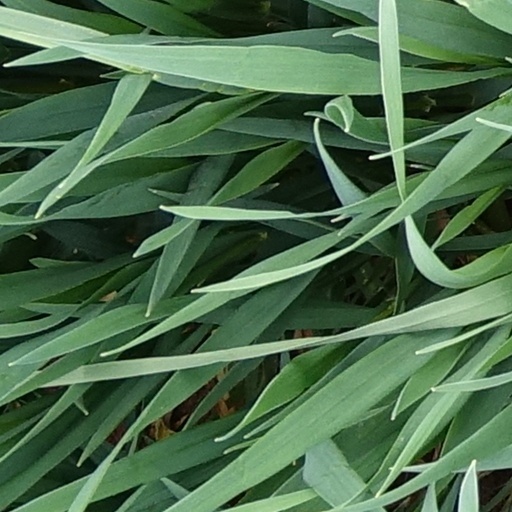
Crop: wheat